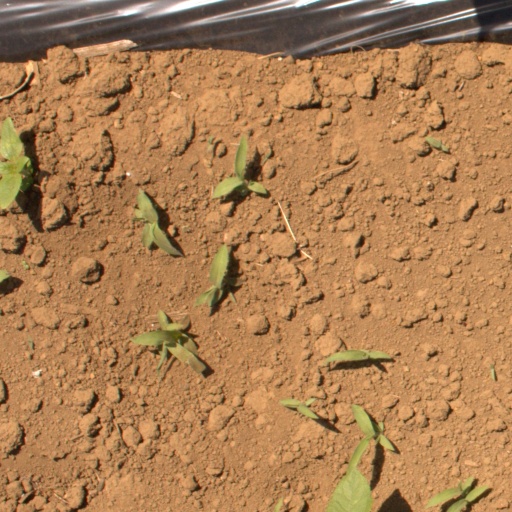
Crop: Jerusalem artichoke